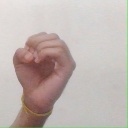
अक्षर: ऊ